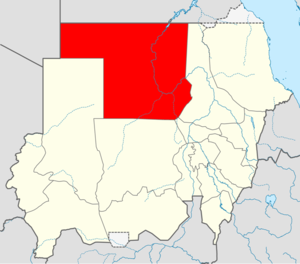
Nordlige Sudan
Delstatens beliggenhed i Sudan.
Nordlige Sudan er en af Sudans 15 delstater. Befolkningen udgjorde 1.833.743 indbyggere i 2006 på et areal på 348.697 km².